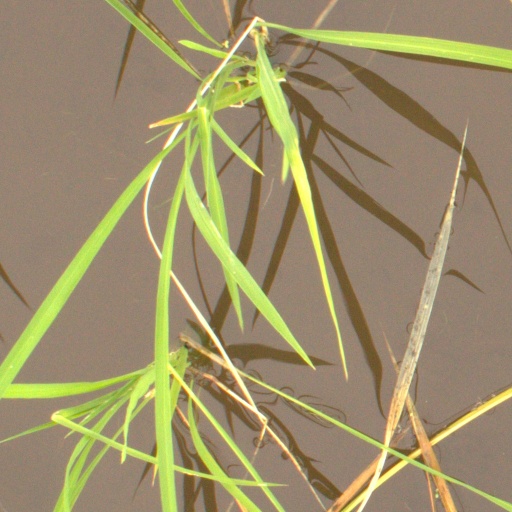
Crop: rice